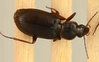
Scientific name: Calathus advena
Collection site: Niwot Ridge Mountain Research Station Site (NIWO), plot NIWO_007